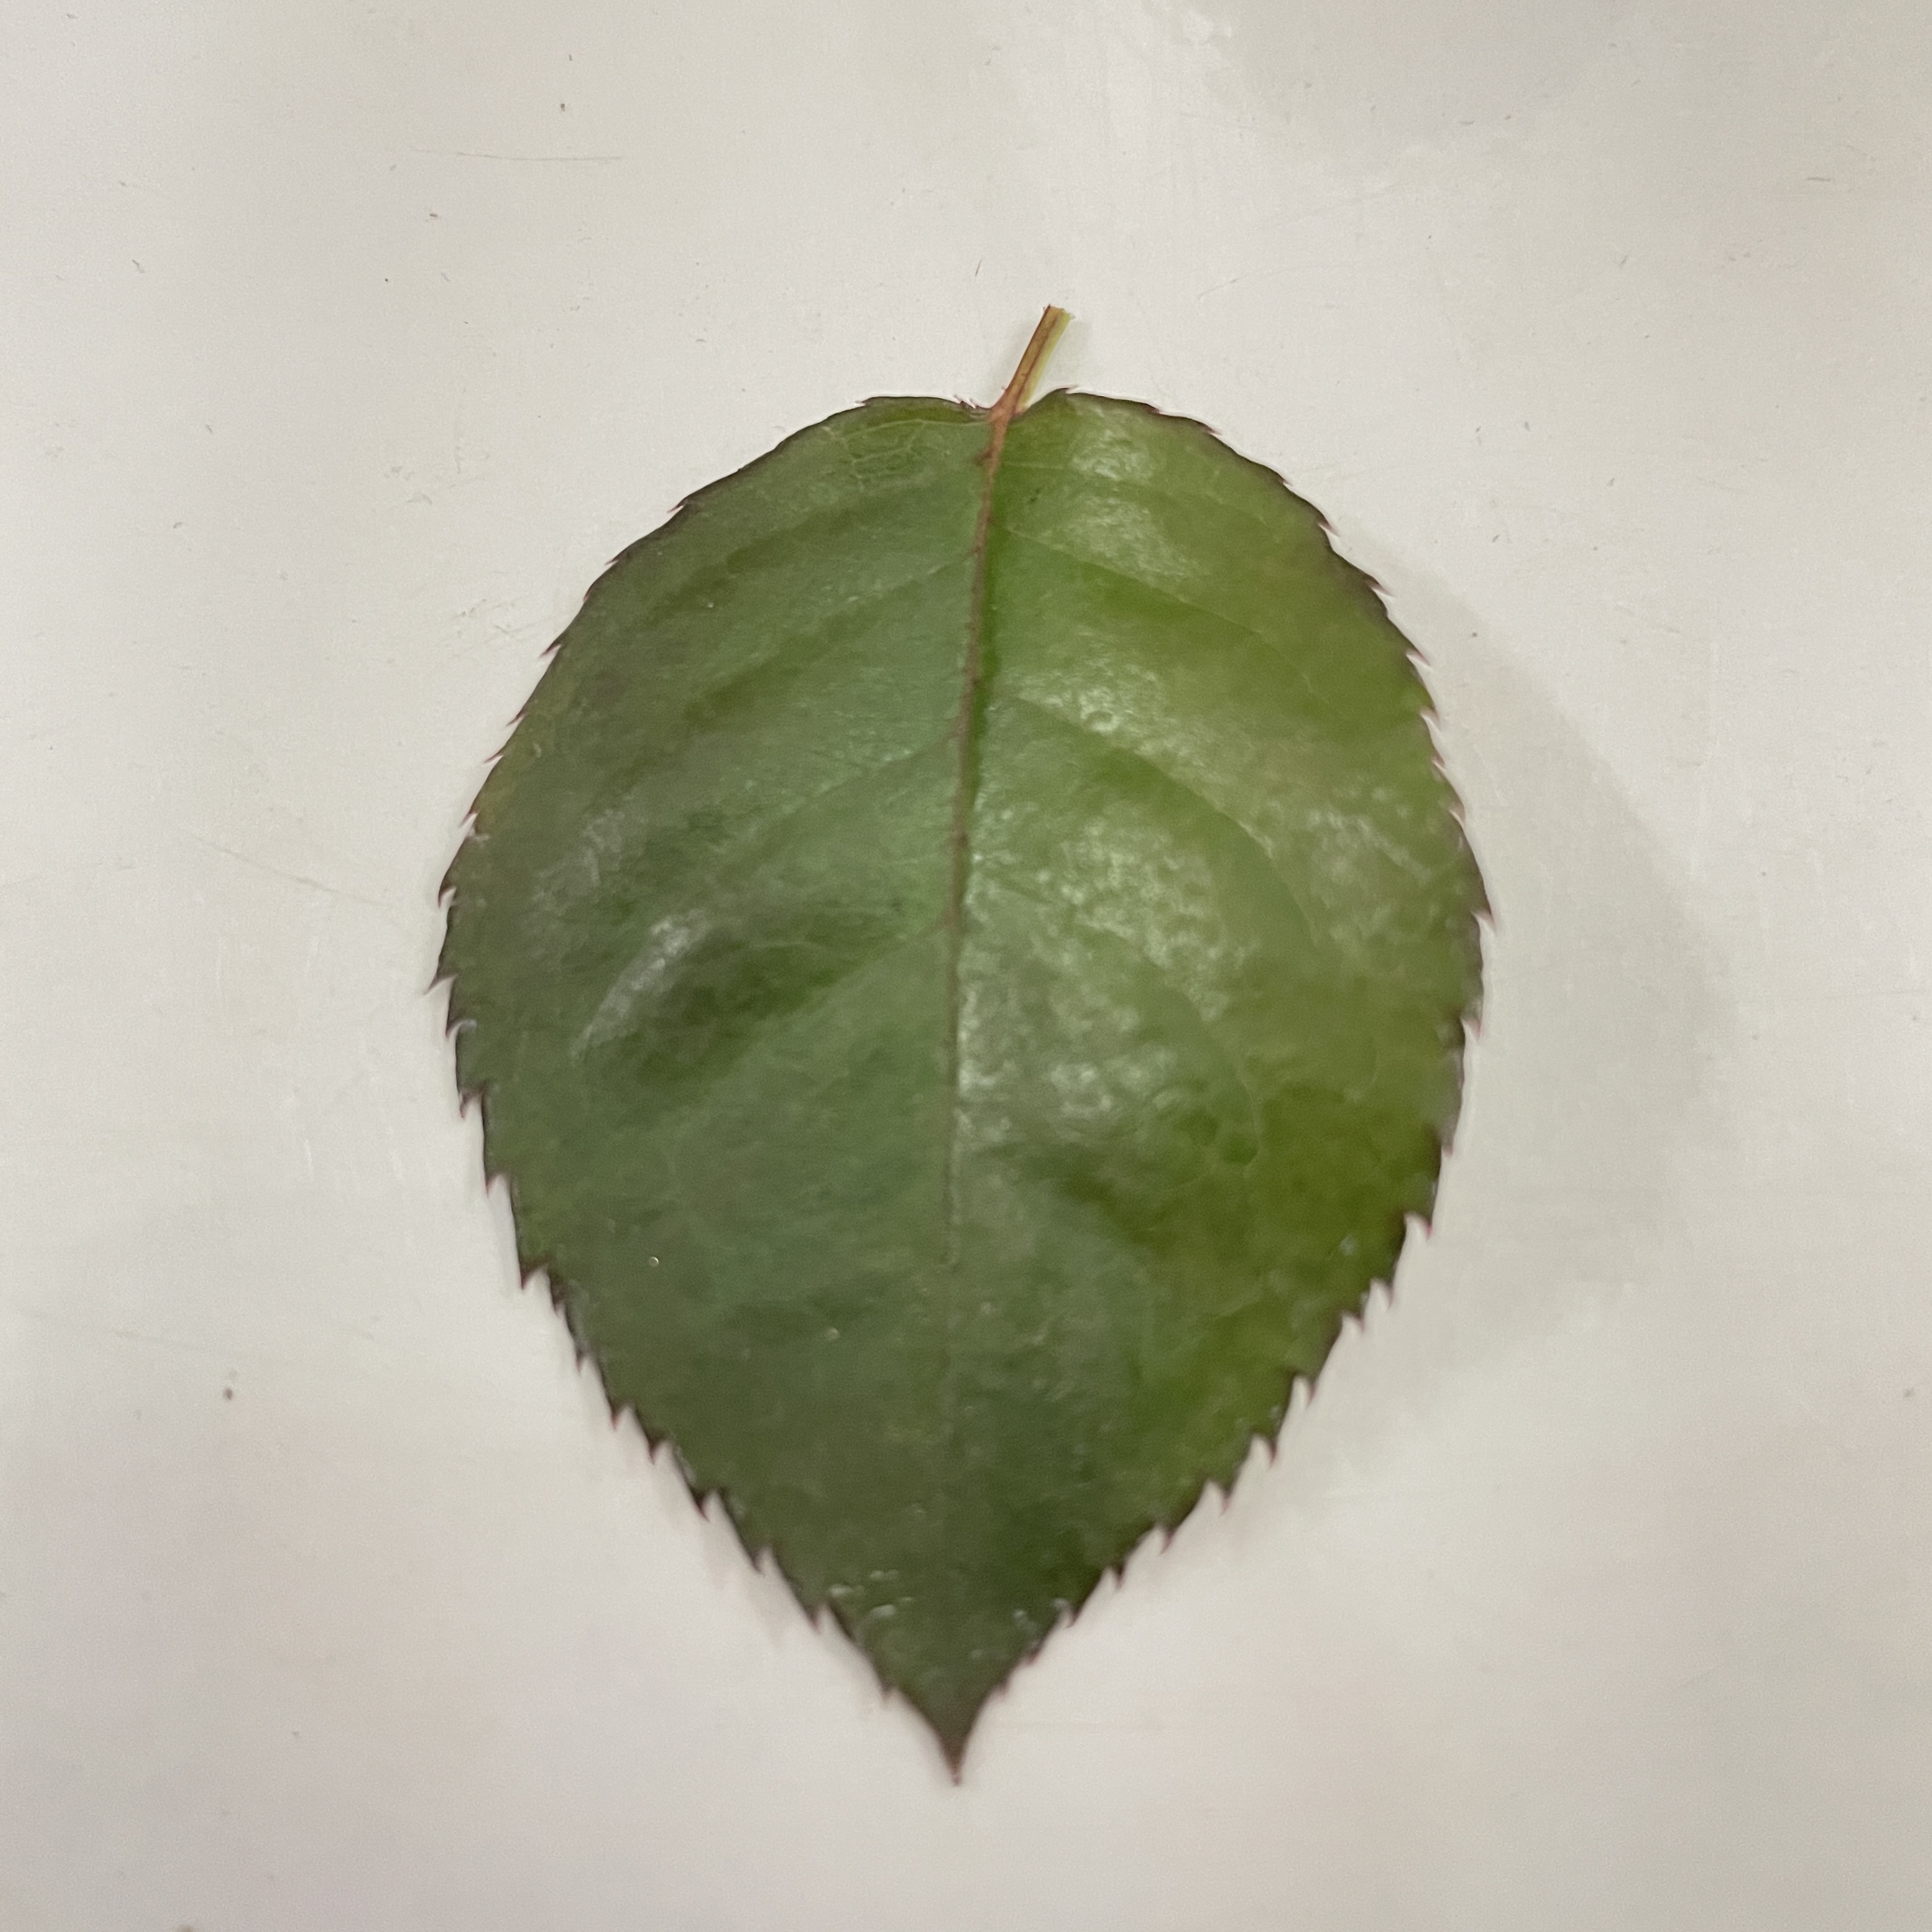
Label: Healthy Leaf